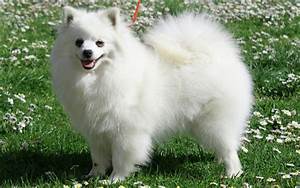
Label: dog